Seraphim of Sarov

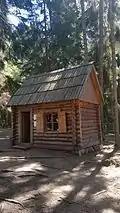
Hut where he lived

There was a widespread popular belief in Russia that a saint's remains were supposed to be incorrupt, which was not the case with Seraphim as was officially ascertained by a commission that researched his grave in January 1903. This, however, did not deter canonisation, spearheaded by archimandrite Seraphim Chichagov as well as popular veneration. At the end of January (O.S.) 1903, the Most Holy Synod, having received approval from Emperor Nicholas II, announced Seraphim's forthcoming glorification. In early July 1903, his relics were transferred from their original burial place to the church of Saints Zosimus and Sabbatius. Nicholas II and Tsarina Alexandra provided a new cypress coffin to receive the relics. The solemn canonisation (discovery of the relics) festivities took place in Sarov on 19 July (1 August) 1903 and were attended by the Tsar, his wife, his mother Empress Maria Feodorovna, his sister-in-law Grand Duchess Elizabeth Feodorovna and other senior members of the Imperial Family.